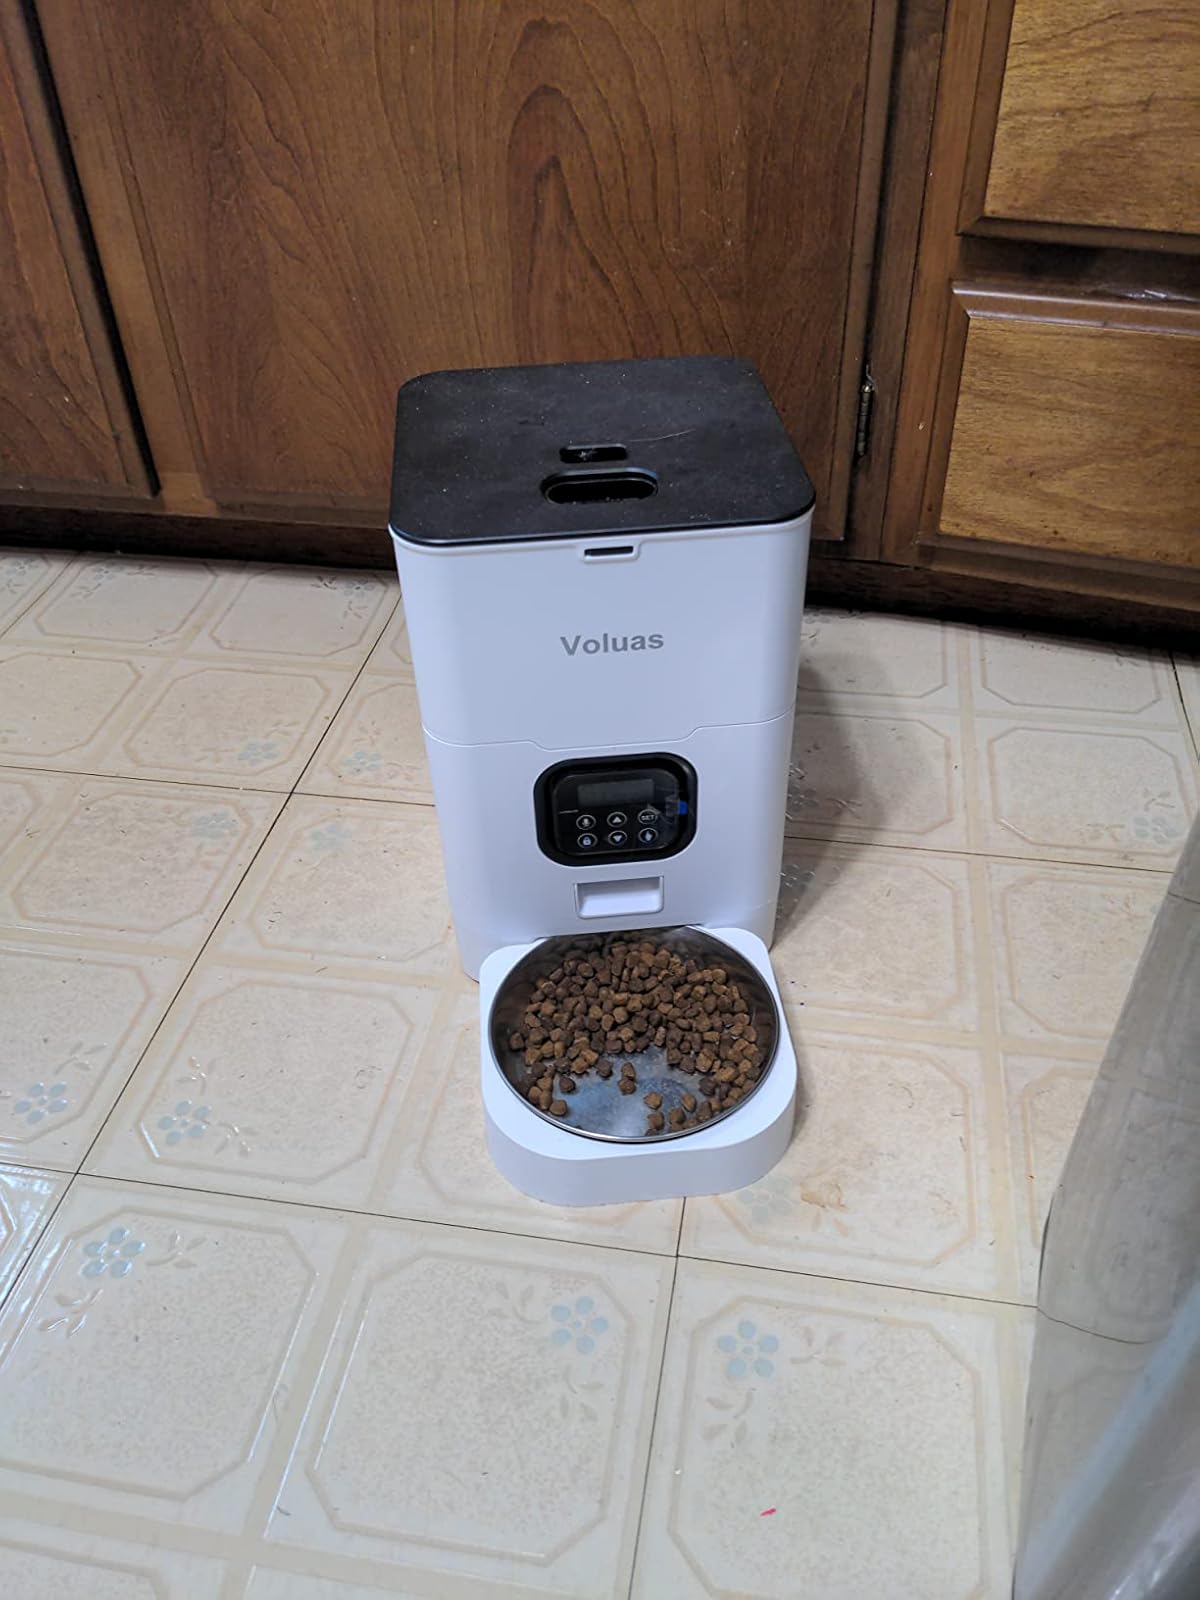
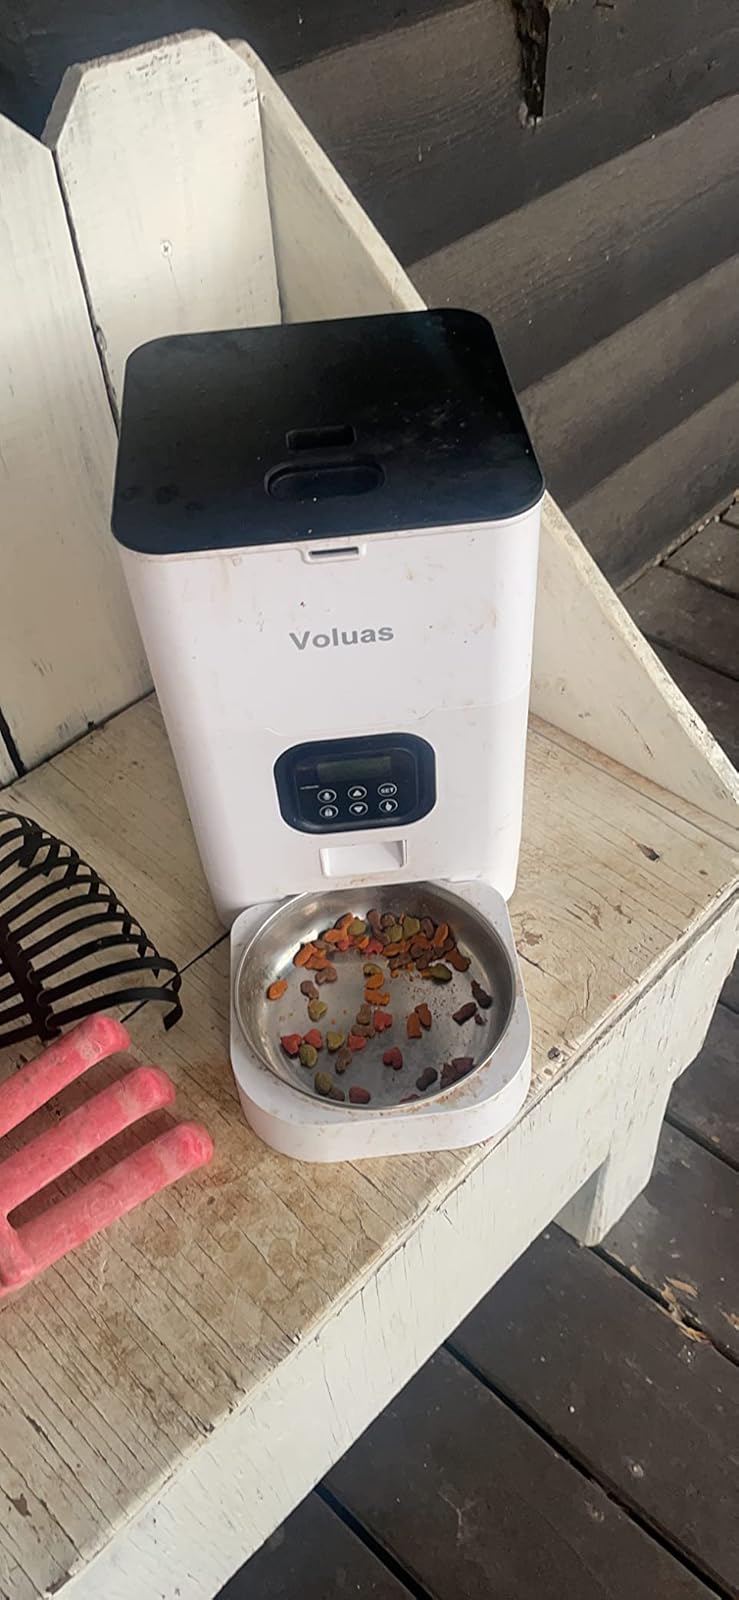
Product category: items_feeder
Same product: yes